Richard the Lion-Hearted (1923 film)

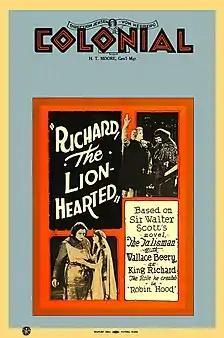

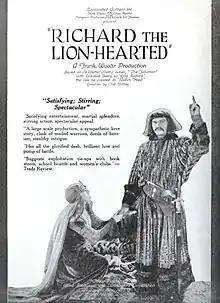
Beery in "Richard the Lion-Hearted"

Richard the Lion-Hearted is a 1923 American silent historical adventure film directed by Chester Withey and starring Wallace Beery, Charles K. Gerrard and Kathleen Clifford. It is the sequel to "Robin Hood" (1922; starring Douglas Fairbanks in the title role), with Beery returning as Richard the Lion-Hearted. The film was written by Frank E. Woods and based on the 1825 Sir Walter Scott novel "The Talisman".